Battle of Chiusella River

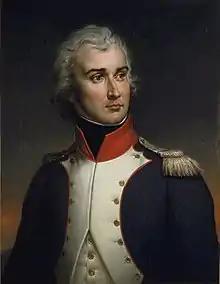
Jean Lannes

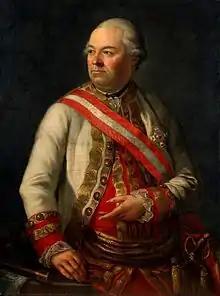
Karl Joseph Hadik

At 5:00 am on 26 May 1800, the 6th Light Infantry Regiment moved through a wheat field to attack the bridge. The assault was met by intense fire from four cannons behind a log barricade and repulsed. The French regiment rallied and attacked again, storming across the bridge and forcing its defenders to flee. However, the 6th Light was pounded by ten more Austrian guns and thrown into confusion. At this moment, one battalion of the "Franz Kinsky" Infantry Regiment backed by the "Banat" Grenz Infantry counterattacked and threw the French back across the river.